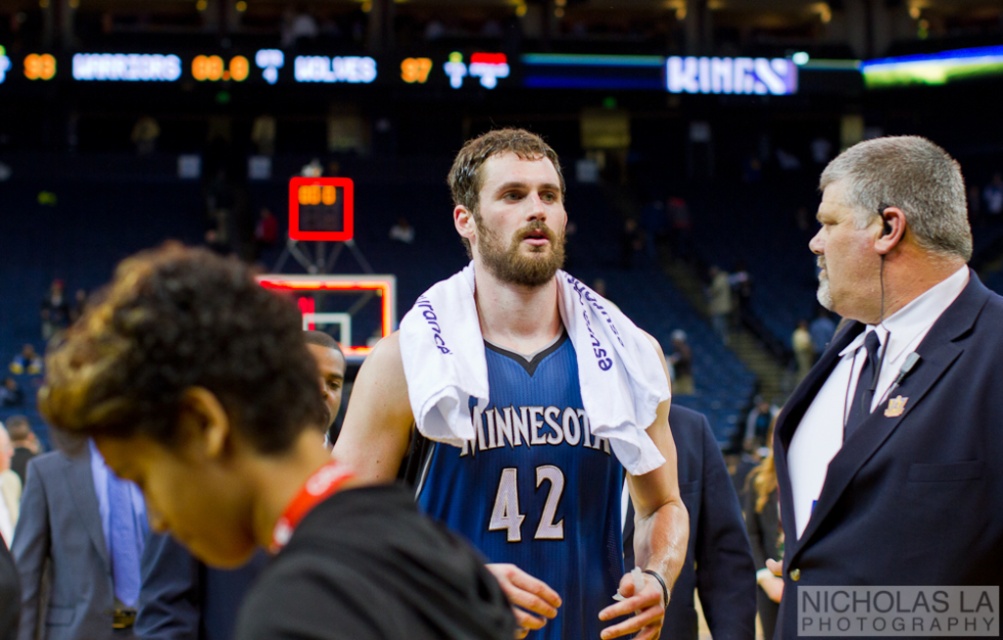
Question: Considering the relative positions of blue jersey at center and white leather wristband at center in the image provided, where is blue jersey at center located with respect to white leather wristband at center? (A) below (B) above
Answer: B